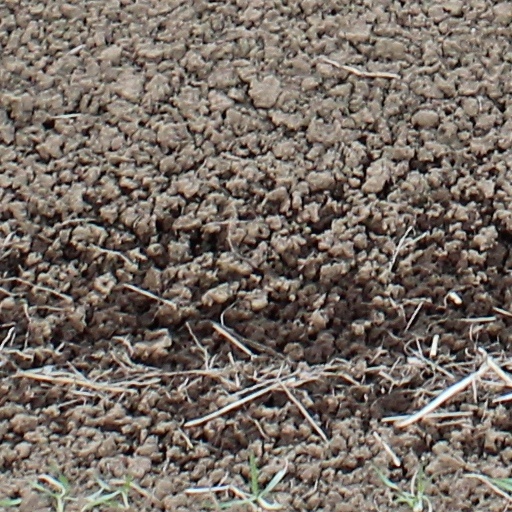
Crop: wheat